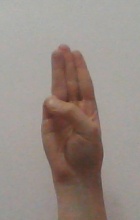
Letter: thaa